Empuré

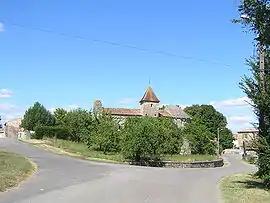
The church and surroundings in Empuré

Empuré is a commune in the Charente department in southwestern France.